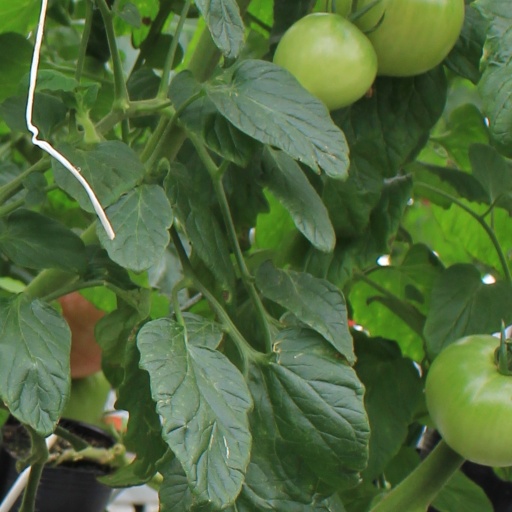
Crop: tomato